Xanto: Novelucha libre

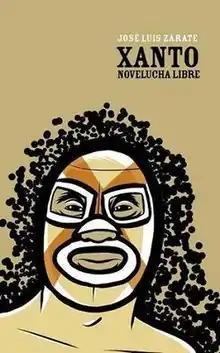

Xanto: Novelucha libre is a novel written by Mexican writer José Luis Zárate and published in 1994. It is Zárate's first work published and also the first novel of his trilogy "Las fases del mito" (The phases of the myth), in which he reinvents a part of the life of some characters: El Santo, a Mexican wrestler, Dracula and Superman.